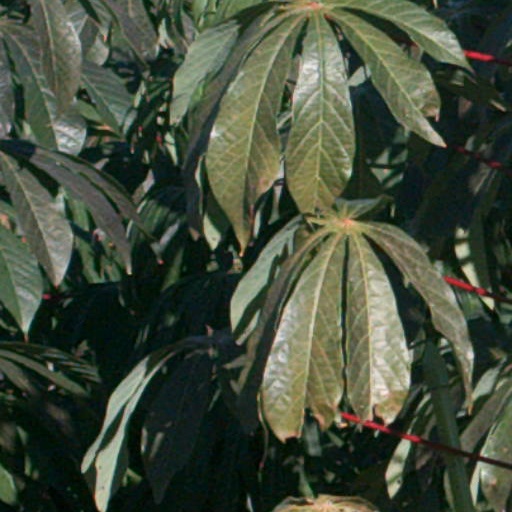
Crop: cassava